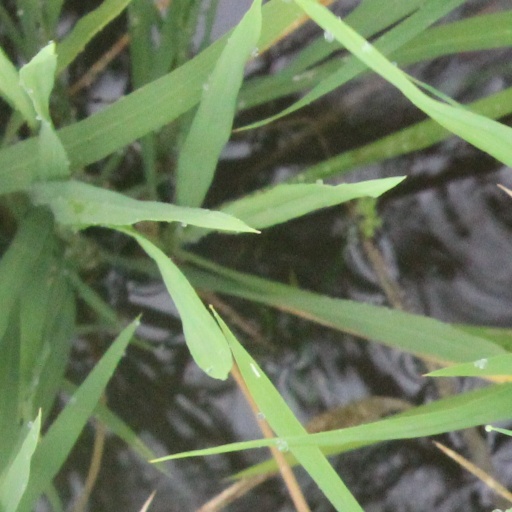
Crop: rice